16th Street Baptist Church bombing

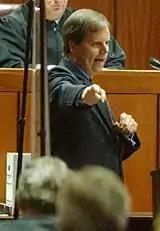
Prosecutor Doug Jones points toward Bobby Cherry as he delivers his closing argument to the jury. May 21, 2002.

On September 18, the funeral of the three other girls killed in the bombing was held at the Sixth Avenue Baptist Church. Although no city officials attended this service, an estimated 800 clergymen of all races were among the attendees. Also present was Martin Luther King Jr. In a speech conducted before the burials of the girls, King addressed an estimated 3,300 mourners—including numerous white people—with a speech saying: